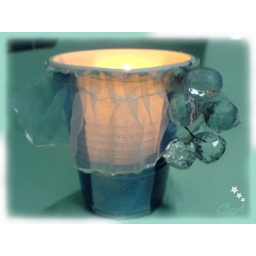
(Plastic cup + lil cute stuff + Removable perfumed Candle)Created by Me.. mn el MaLaL.. keke..